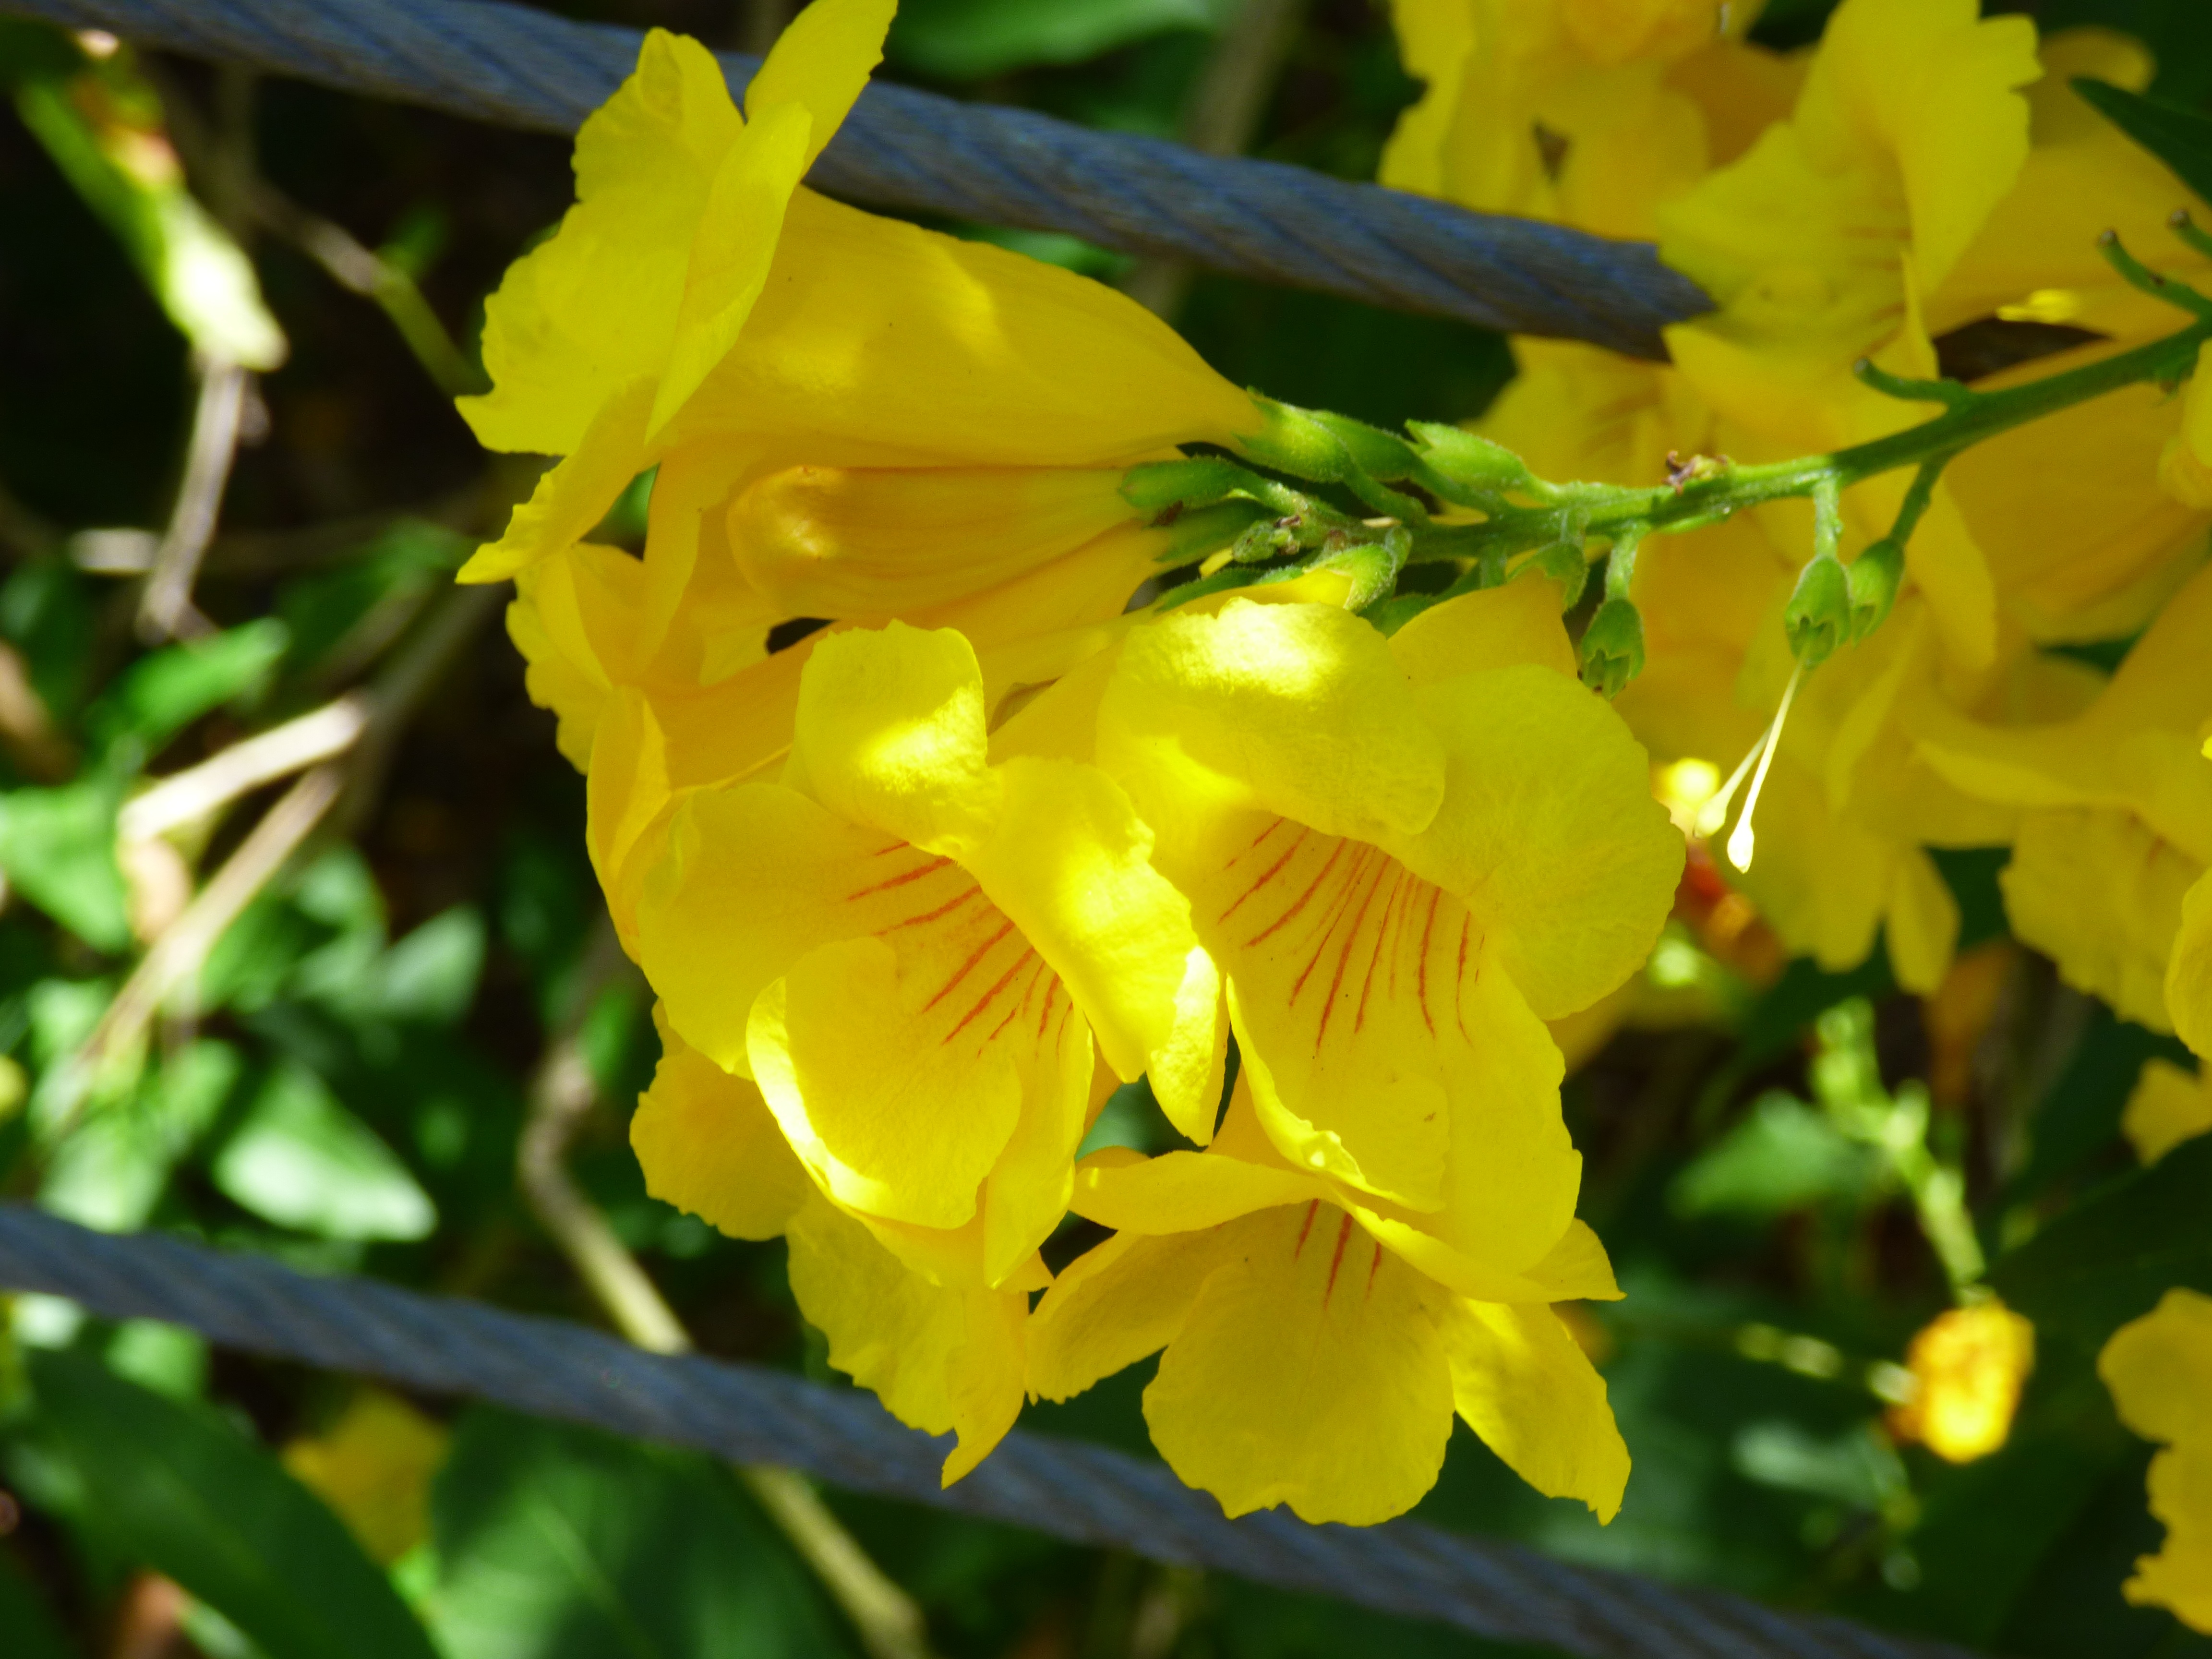
blossom, plant, sunlight, leaf, flower, petal, botany, yellow, flora, california, wildflower, flowers, gardens, macro photography, flowering plant, san diego, botannical gardens, coastal flowers, pacific flora, beautiful images, botannical images, land plant